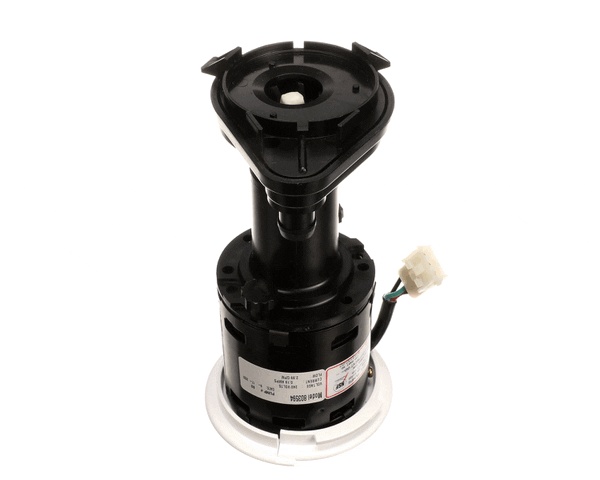
ICE-O-MATIC 2062336-02S WATER PUMP ASSEMBLY
Description: Ice O Matic 2062336-02S WATER PUMP ASSY Fits Brand: ICE-O-MATIC Manufacturer: ICE-O-MATIC Manufacturer part number: 2062336-02S This part is covered by manufacturer warranty. Known as: 2062336-02S
Brand: ICE-O-MATIC
Category: Hardware > Hardware Pumps > Home Appliance Pumps > Drain Pumps